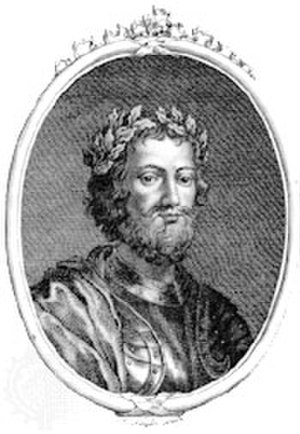
Kenneth 2. af Skotland
Kenneth II af Skotland, søn af Malcolm 1. af Skotland, efterfulgte Culen, søn af Indulf, som var blevet dræbt af brythonerne fra Stathclyde i 971 i Lothian. Kenneth kunne ikke etablere sig som enekonge, før han havde fået Culens bror Amlaíb dræbt i 977. Hans hovedområde, som det havde været for alle andre skotske konger af Kenneth MacAlpins æt, lå nord for floden Tay.